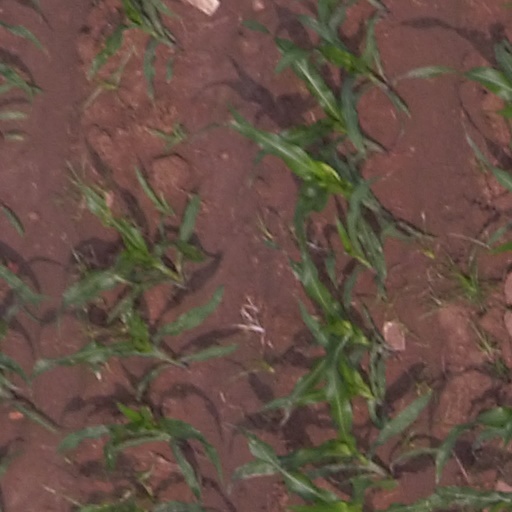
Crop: maize; corn